M. Bison

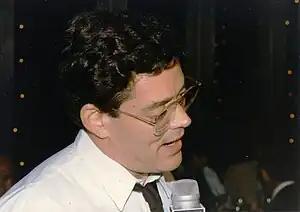
Raúl Juliá portrayed General M. Bison in "Street Fighter"

Raúl Juliá played Bison in the 1994 live-action film adaption of the series. Julia perceived Bison in the same vein of villain as Richard III, and approached the role with a Shakespearean tone. In the film, Bison is a British psychopathic drug kingpin and notorious military dictator who controls not only Shadaloo (here depicted as his hostile dictatorship instead of his organization) but also the drug industry with an iron fist. One of his goals in the film is to produce supersoldiers to take over the world and establish a new order known as "Pax Bisonica" using his drug profits. His ambitions have led to a war in Shadaloo with the Allied Nations (AN), led by Colonel Guile, the movie's main character who has been sent to place Bison under arrest for his war crimes. In the film, while Ryu plays a vital role in Bison's downfall by helping to lure Guile to Bison's base, Bison and Ryu do not fight, though at one point, Ryu attempts to fight Bison alongside Ken, Chun-Li, E. Honda and Balrog. In the climax, he fights Guile and very nearly kills him with his uniform's built-in electromagnetism (the film's stand-in for Bison's Psycho Power), but he is defeated when Guile kicks him into his gigantic monitor screen and leaves him to die when the base explodes. A post-credits scene only available on the home-video release shows Bison resurrected through a solar-powered life support machine.